African American genealogy

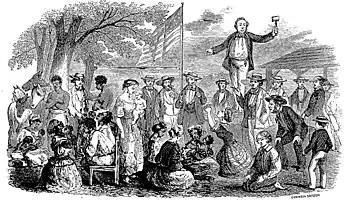
Suppressed - Human flesh at auction

Genealogy (from Greek: genea "generation, descent" and -logia "the study of") is the study of and enumeration of families, family histories, and lineages. Genealogists use a number of resources – including, but not limited to, census records, death certificates, family trees, and oral histories – to document ancestral relationships and lines. Companies such as FamilySearch, Ancestry.com, and MyHeritage among others have encouraged people to become personal family genealogists and record and trace their own family histories.